Genoa

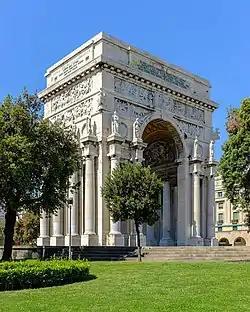
Arco della Vittoria

The main features of central Genoa include the Piazza De Ferrari, around which are the Opera and the Palace of the Doges. Nearby, just outside the medieval city walls, is located Christopher Columbus House where Christopher Columbus is said to have lived as a child, although the current building is an 18th-century reconstruction of the original which was destroyed by the French naval bombing of 1684.